Space Shuttle Atlantis

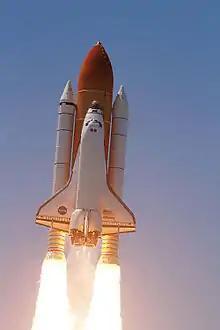
"Atlantis" heads toward Earth orbit at the beginning of STS-132

"Atlantis" delivered several vital components for the construction of the International Space Station (ISS). During the February 2001 mission STS-98 to the ISS, "Atlantis" delivered the Destiny Module, the primary operating facility for U.S. research payloads aboard the ISS. The five-hour 25-minute third spacewalk performed by astronauts Robert Curbeam and Thomas Jones during STS-98 marked NASA's 100th extra vehicular activity in space. The Quest Joint Airlock, was flown and installed to the ISS by "Atlantis" during the mission STS-104 in July 2001. The successful installation of the airlock gave on-board space station crews the ability to stage repair and maintenance spacewalks outside the ISS using U.S. EMU or Russian Orlan space suits. The first mission flown by "Atlantis" after the Space Shuttle "Columbia" disaster was STS-115, conducted during September 2006. The mission carried the P3/P4 truss segments and solar arrays to the ISS. On ISS assembly flight STS-122 in February 2008, "Atlantis" delivered the Columbus laboratory to the ISS. Columbus laboratory is the largest single contribution to the ISS made by the European Space Agency (ESA).